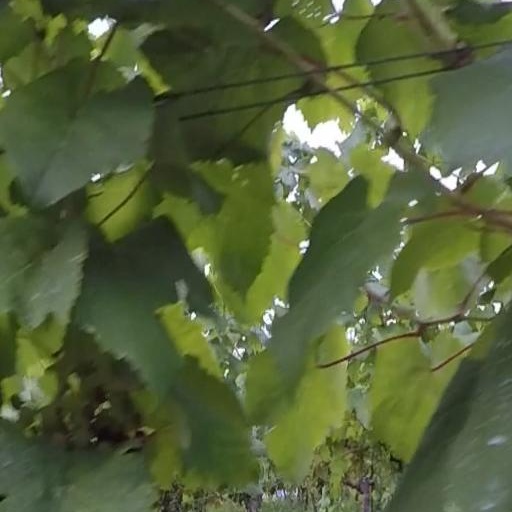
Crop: grape